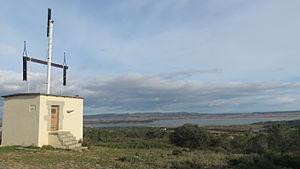
Télégraphe Chappe, tour Jonquières, Narbonne Languedoc-Roussillon.
Le télégraphe Chappe est un moyen de communication visuel par sémaphore, sur des distances de plusieurs centaines de kilomètres, mis au point par Claude Chappe en 1794. Les sémaphores sont en général placés sur des tours dites tours Chappe.